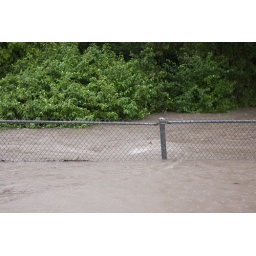
Rain water swirls down into the under road drain